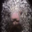
Label: porcupine